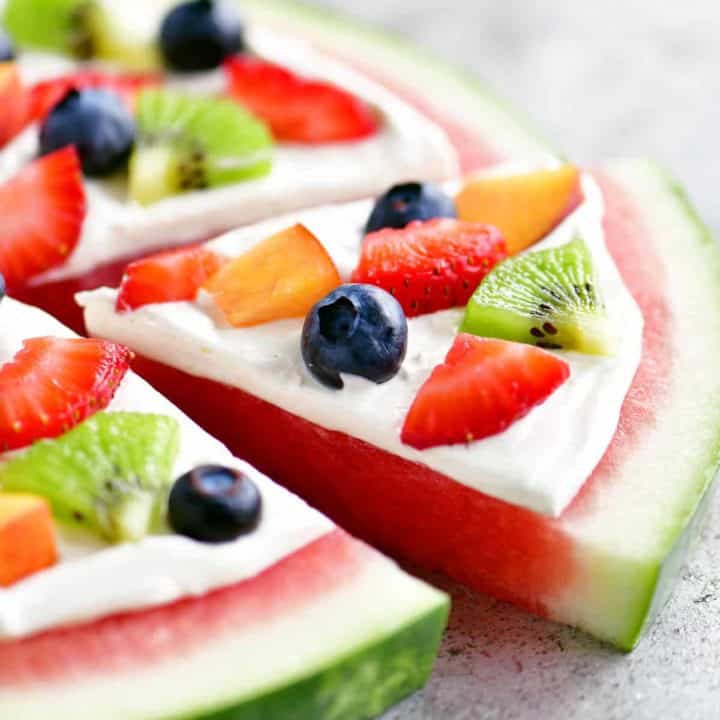
Label: Watermelon